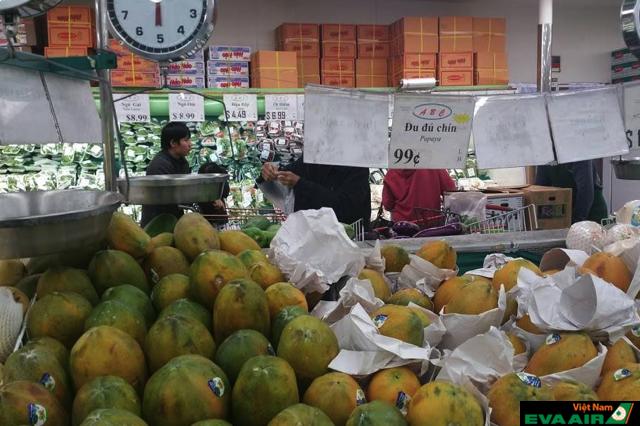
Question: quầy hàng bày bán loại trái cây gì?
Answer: quầy hàng bày bán đu đủ